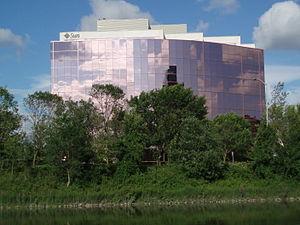
Sun Microsystems était un constructeur d’ordinateurs et un éditeur de logiciels américain.